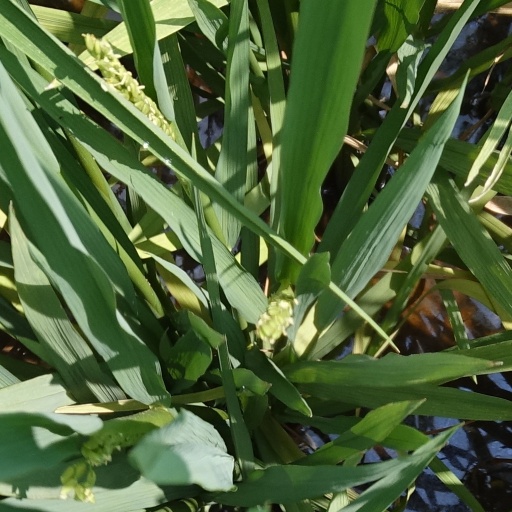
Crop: rice